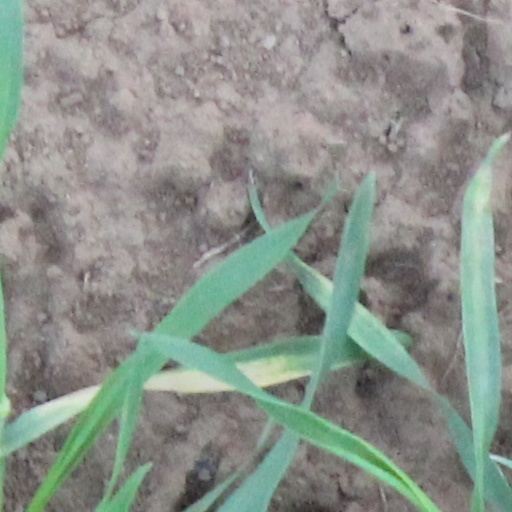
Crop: wheat